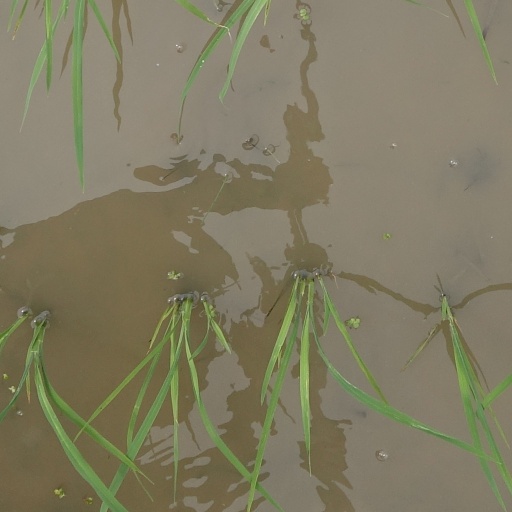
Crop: rice